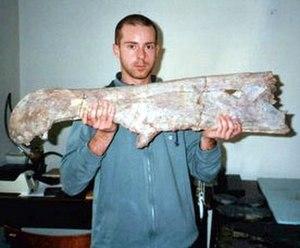
Les Spinosauridae forment une famille de dinosaures théropodes caractérisés par un crâne étroit très allongé vers l'avant et dont la mâchoire et le museau sont munis de dents coniques ainsi qu'une extrémité antérieure ayant une forme de spatule. Découverts sur l'ensemble des continents mis à part l'Antarctique, ils sont déjà présents au Jurassique supérieur et persistent jusqu'au Cénomanien bien qu'une dent de spinosauridé semble provenir d'un étage plus récent. Ils comprennent actuellement moins de dix genres valides de dinosaures dont les mieux connus sont Baryonyx, Suchomimus, Irritator et Spinosaurus.
Spinosaurus est un genre de dinosaures théropodes appartenant au clade des Spinosauridae et ayant vécu à l'Albien et au Cénomanien, dans ce qui est actuellement l'Afrique du Nord.